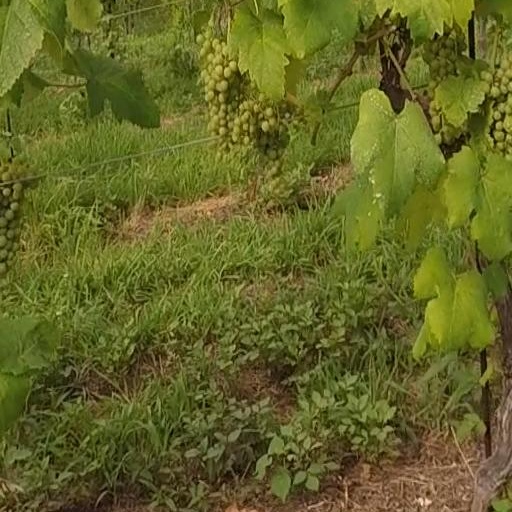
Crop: grape